Ally McCoist

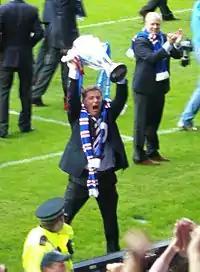
McCoist celebrating with the SPL trophy in 2009

McCoist joined the Scotland coaching staff under his former manager at Rangers, Walter Smith, in 2004. He turned down the managerial position at Inverness Caledonian Thistle in 2006 as he wanted a job nearer his Glasgow home.